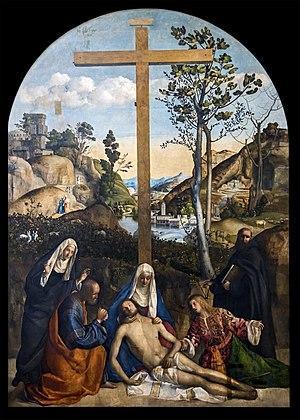
La Déploration du Christ ou Lamentation du Christ est un épisode de la Passion du Christ qui a lieu à la fin de la Passion et qui a donné lieu à de multiples interprétations iconographiques à partir du Haut Moyen Âge en occident et au XIᵉ siècle dans l'art byzantin.